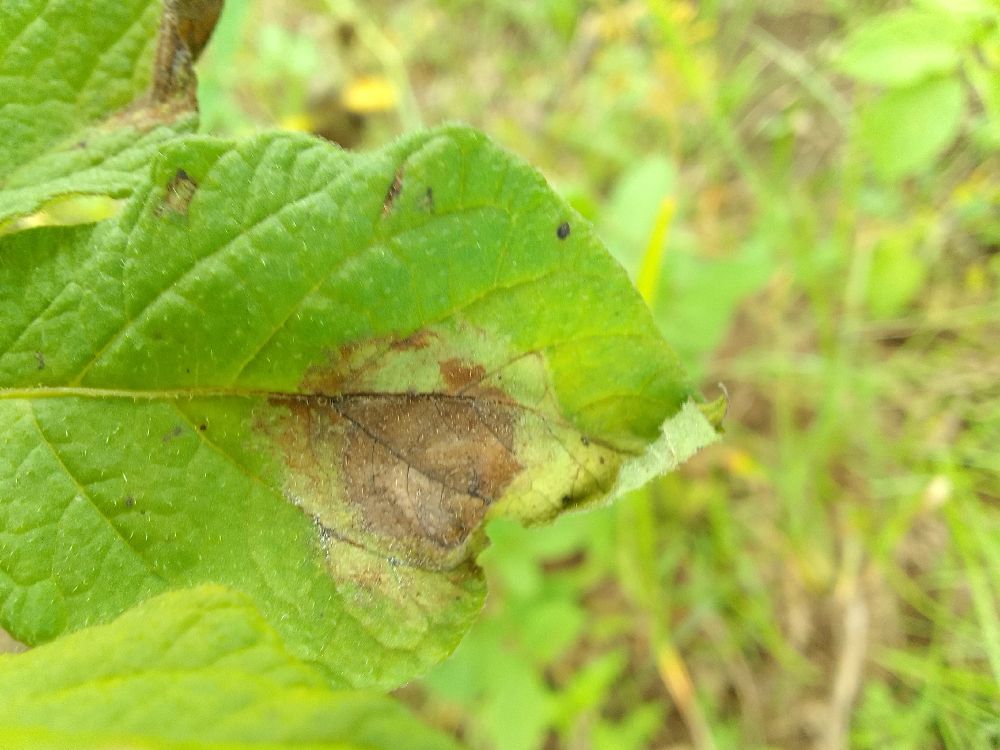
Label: Late blight